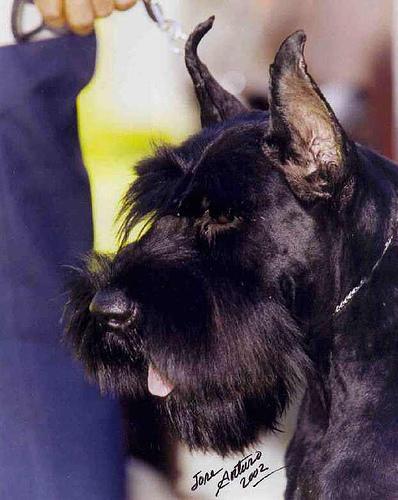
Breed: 232-n000089-giant_schnauzer